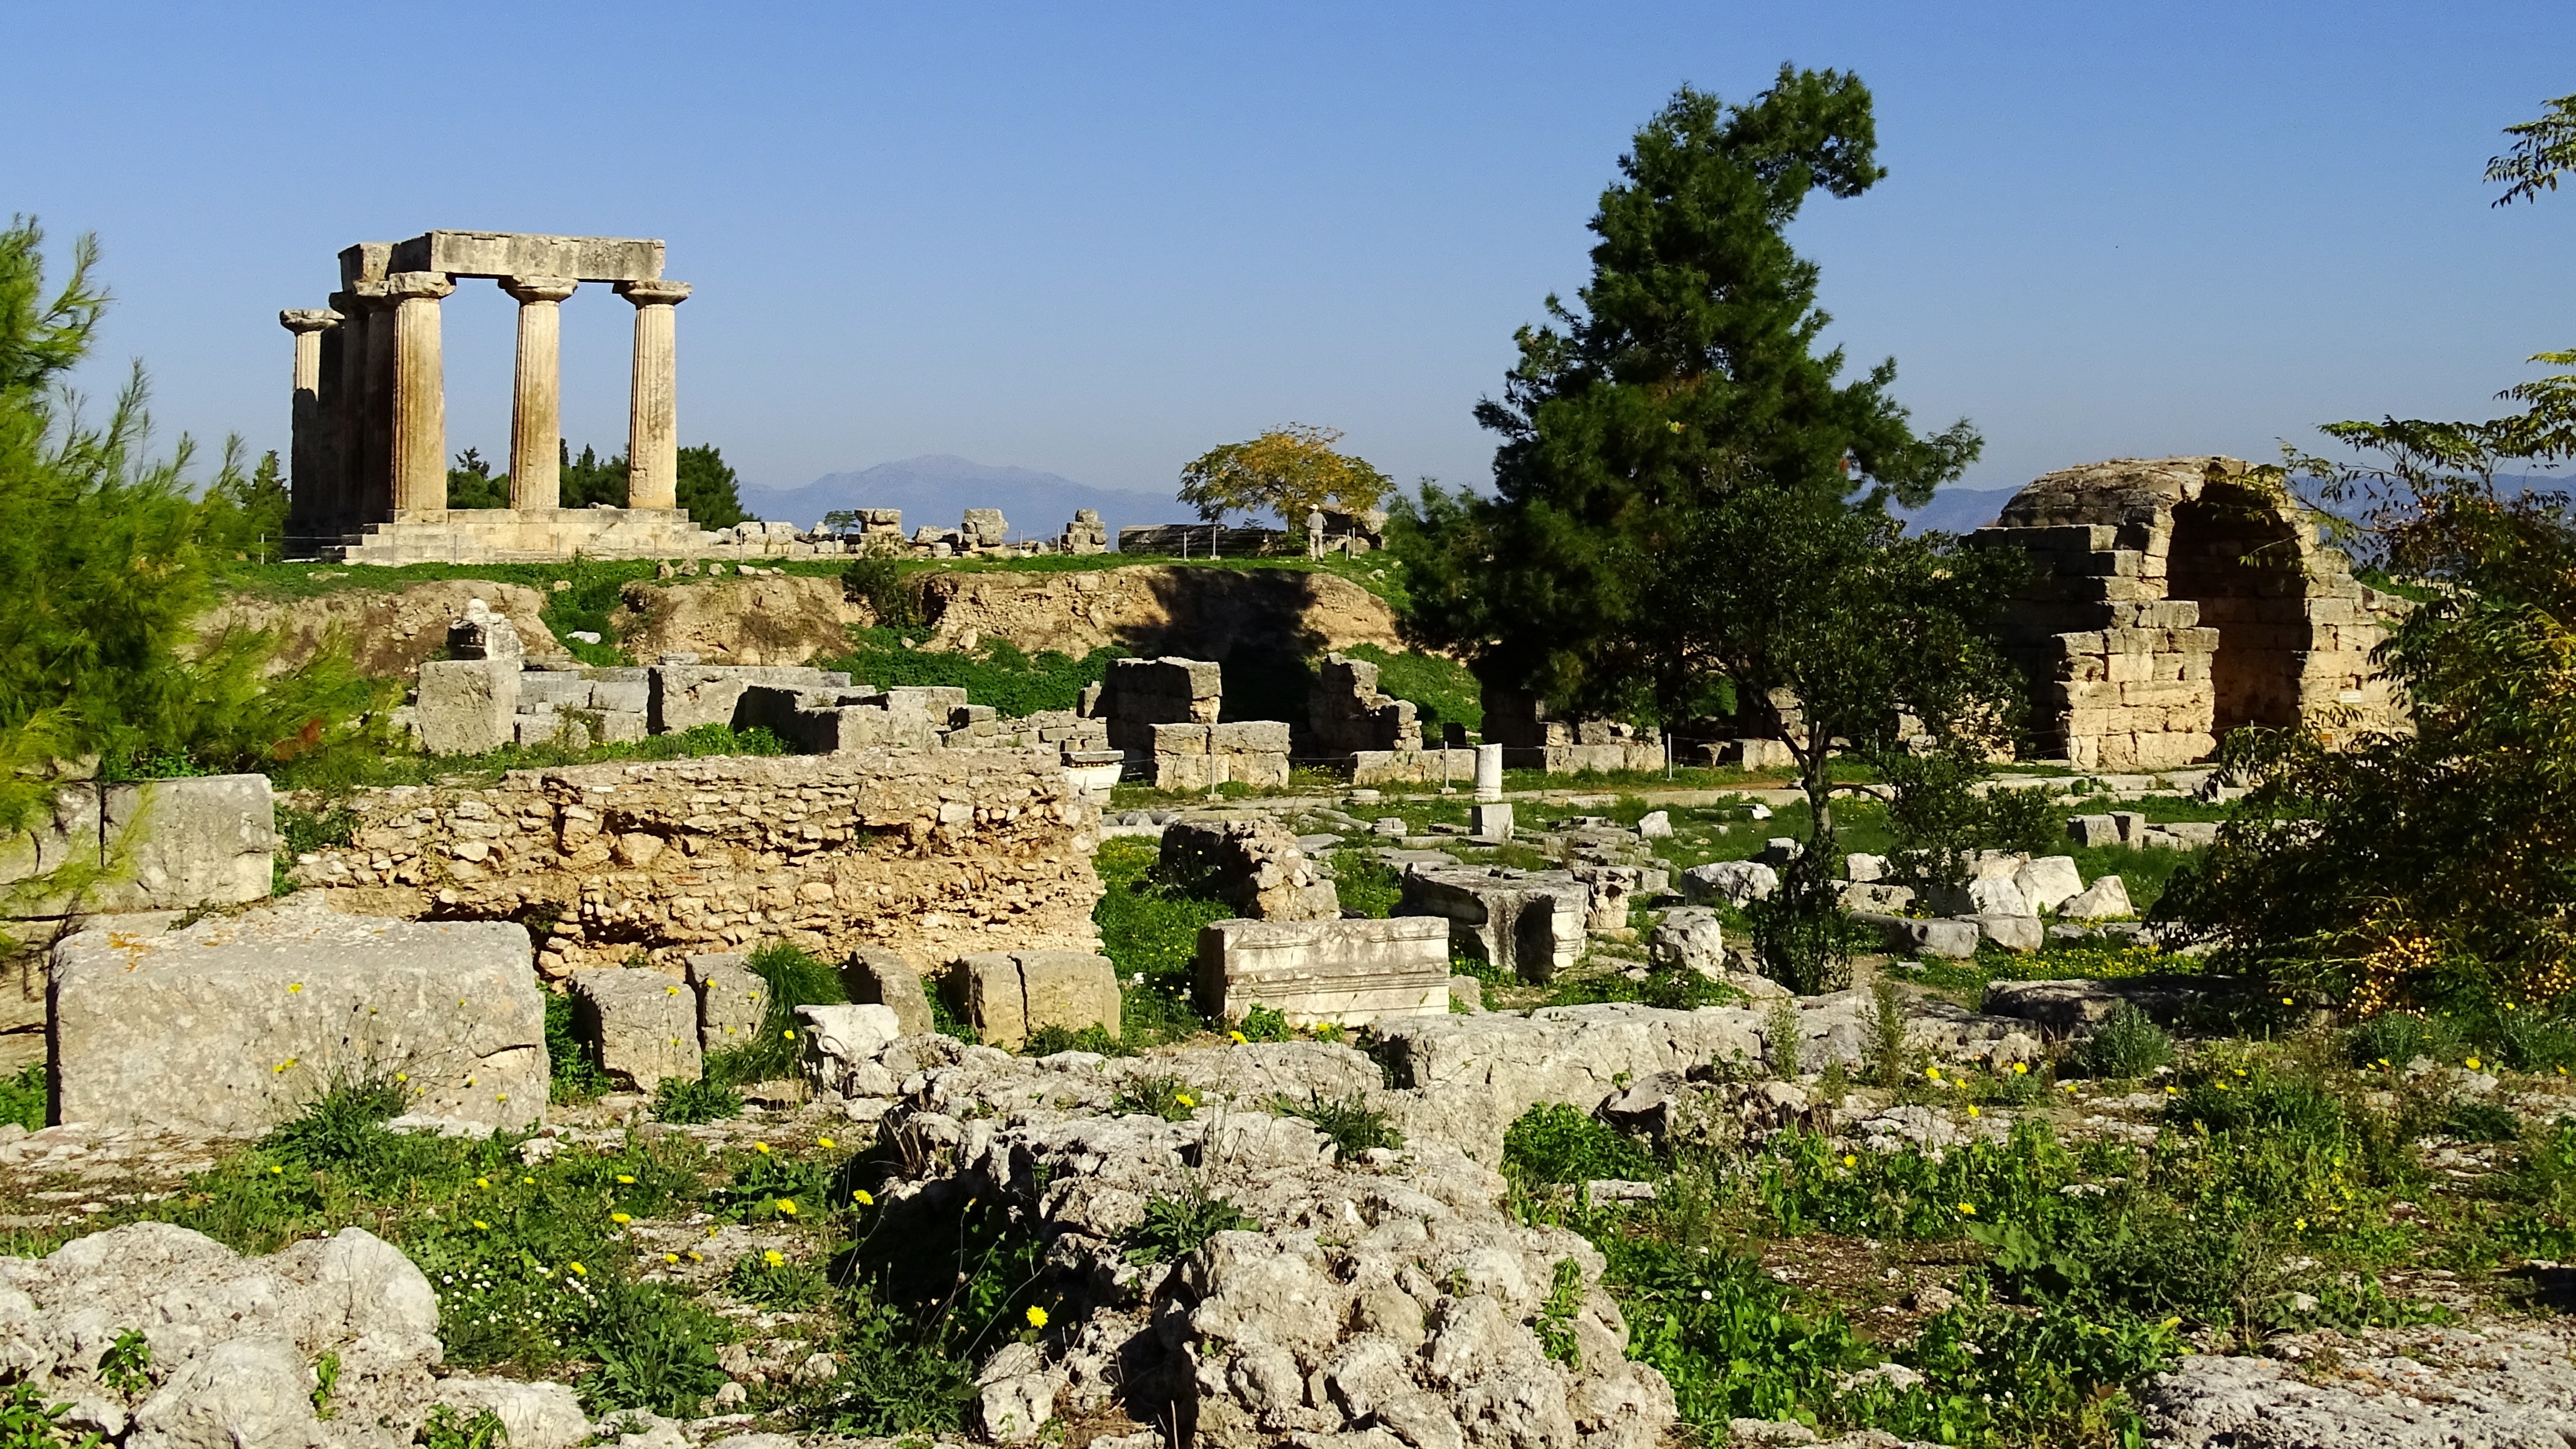
building, chateau, village, landmark, ruin, garden, tourism, old building, place of worship, places of interest, temple, ruins, monastery, greece, site, corinthian, antiquity, ancient times, archaeological site, unesco world heritage site, corinth, classical architecture, historic site, greek town, ancient history